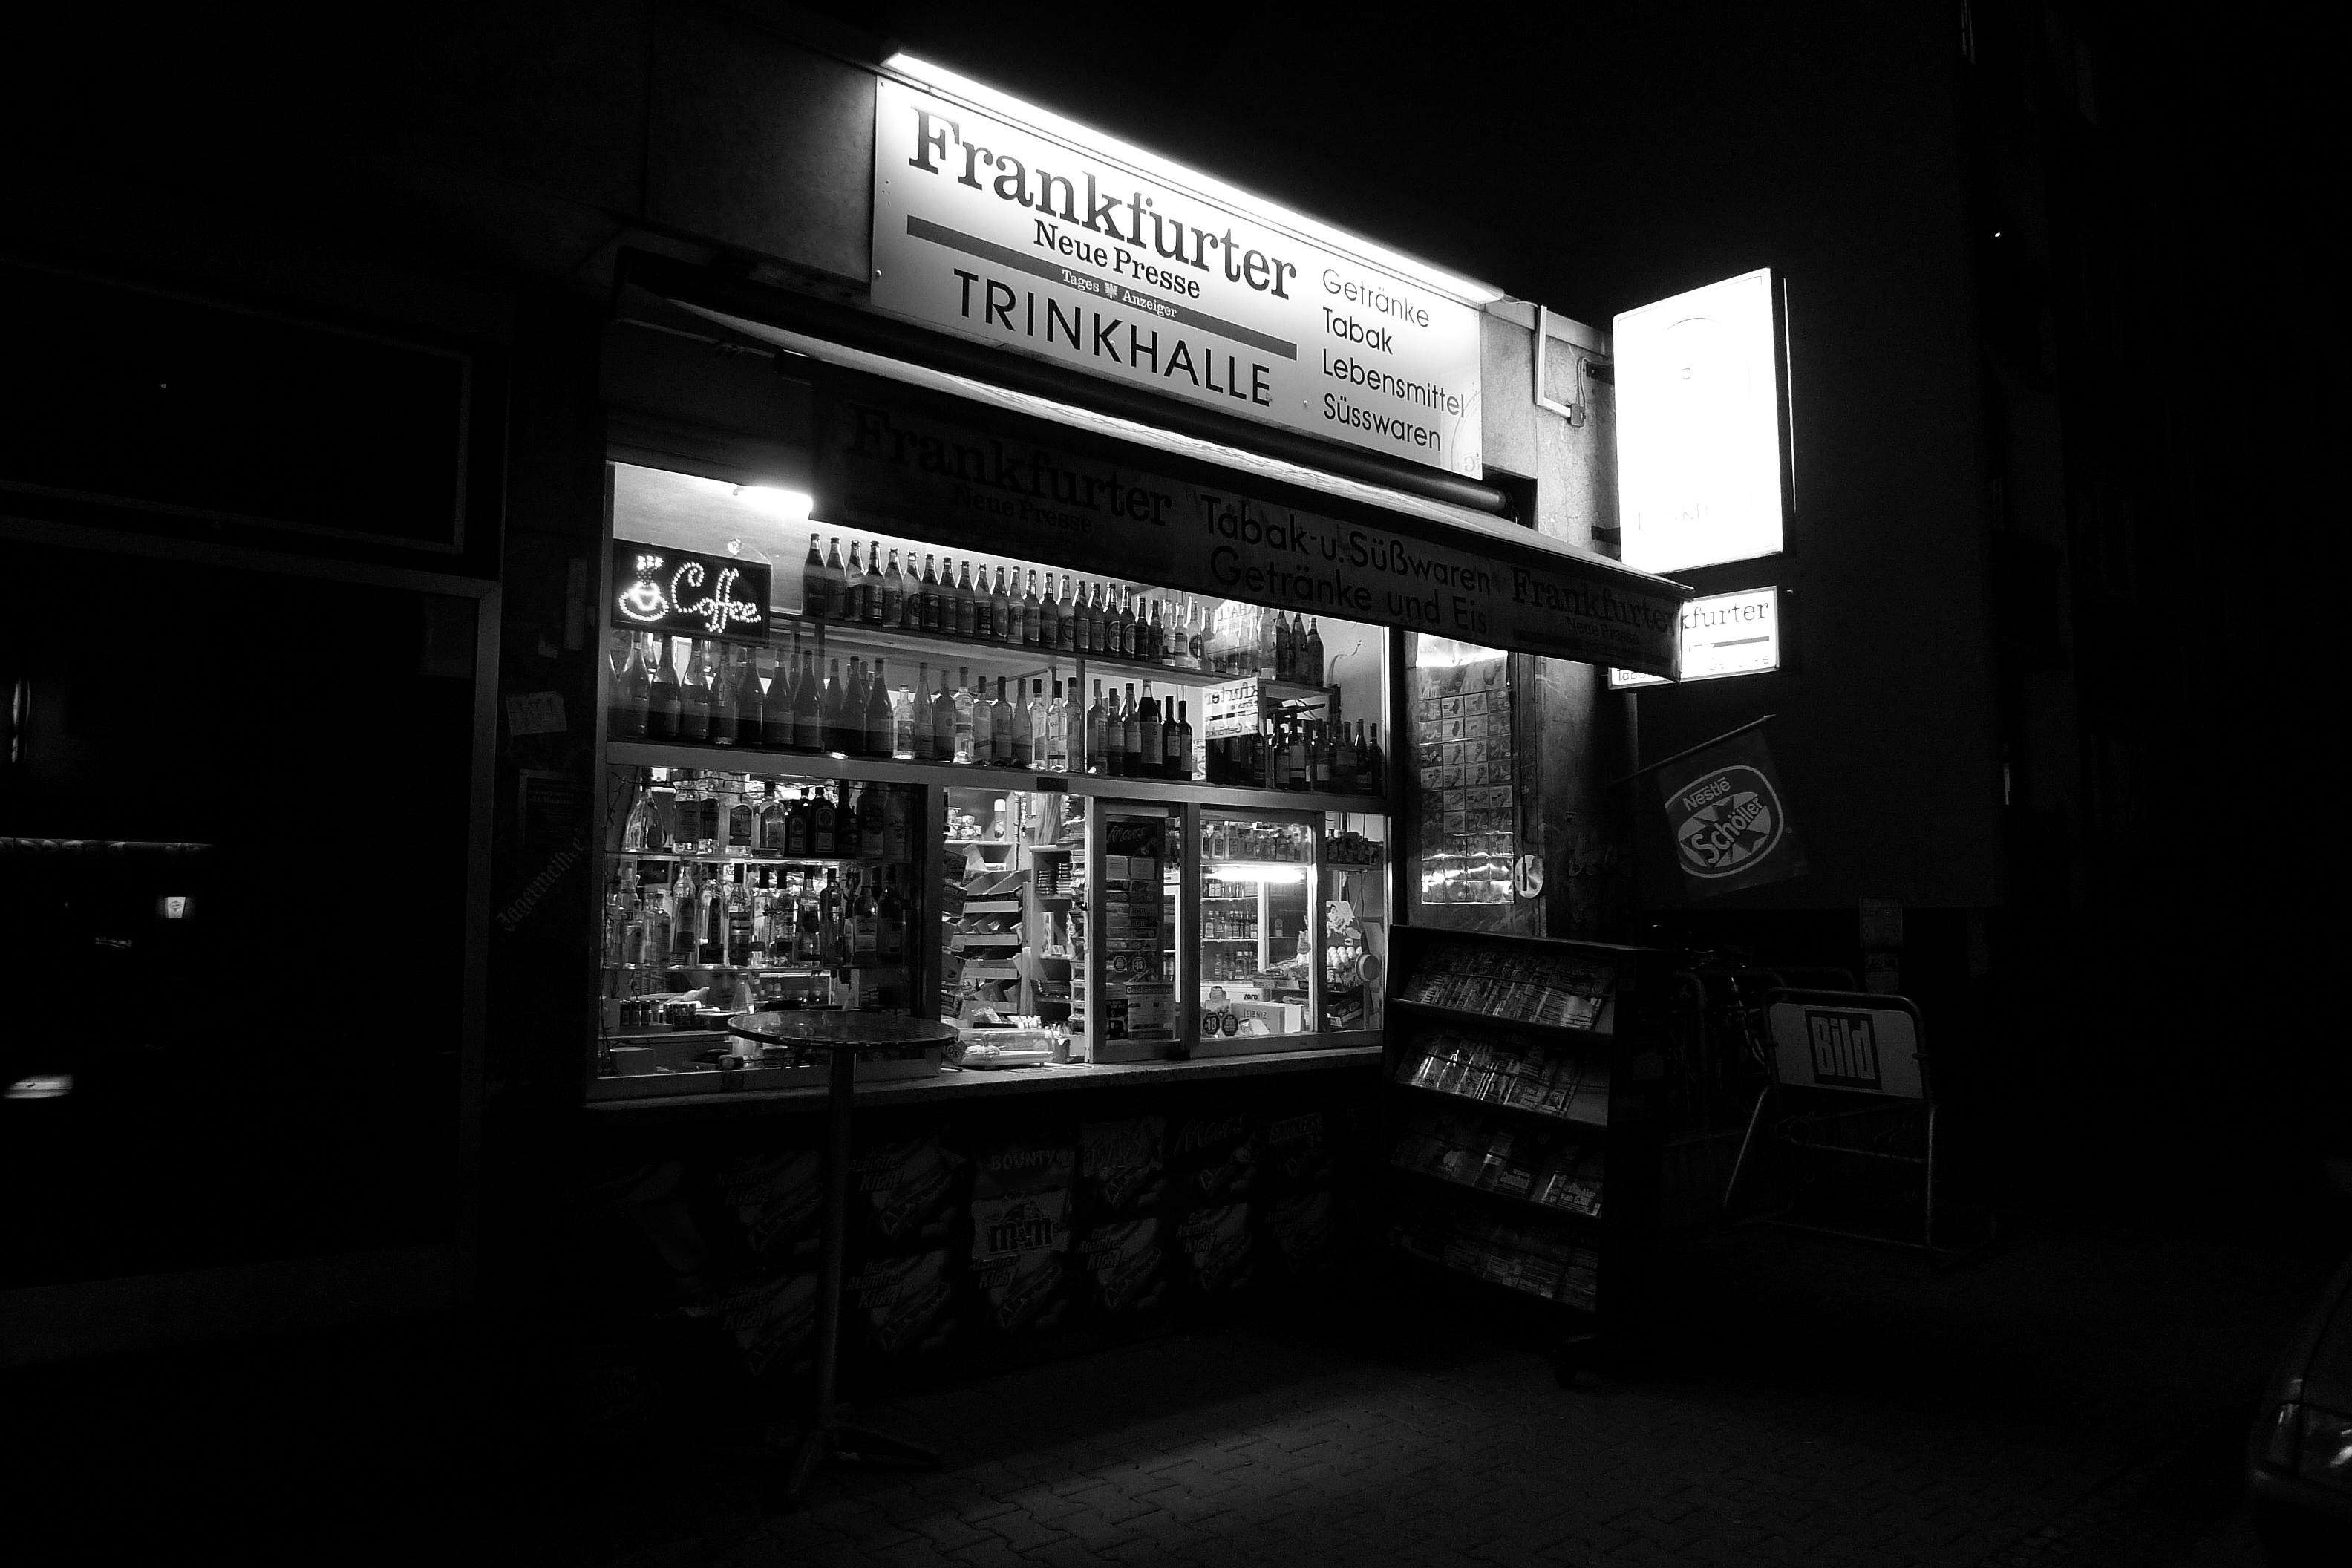
light, black and white, white, night, bar, darkness, black, monochrome, interior design, bw, blackandwhite, blackwhite, germany, alemania, allemagne, sw, schwarzweiss, schwarzweis, shape, germania, frankfurt, schwarzweissfotografie, schwarzweisfotografie, monochrome photography